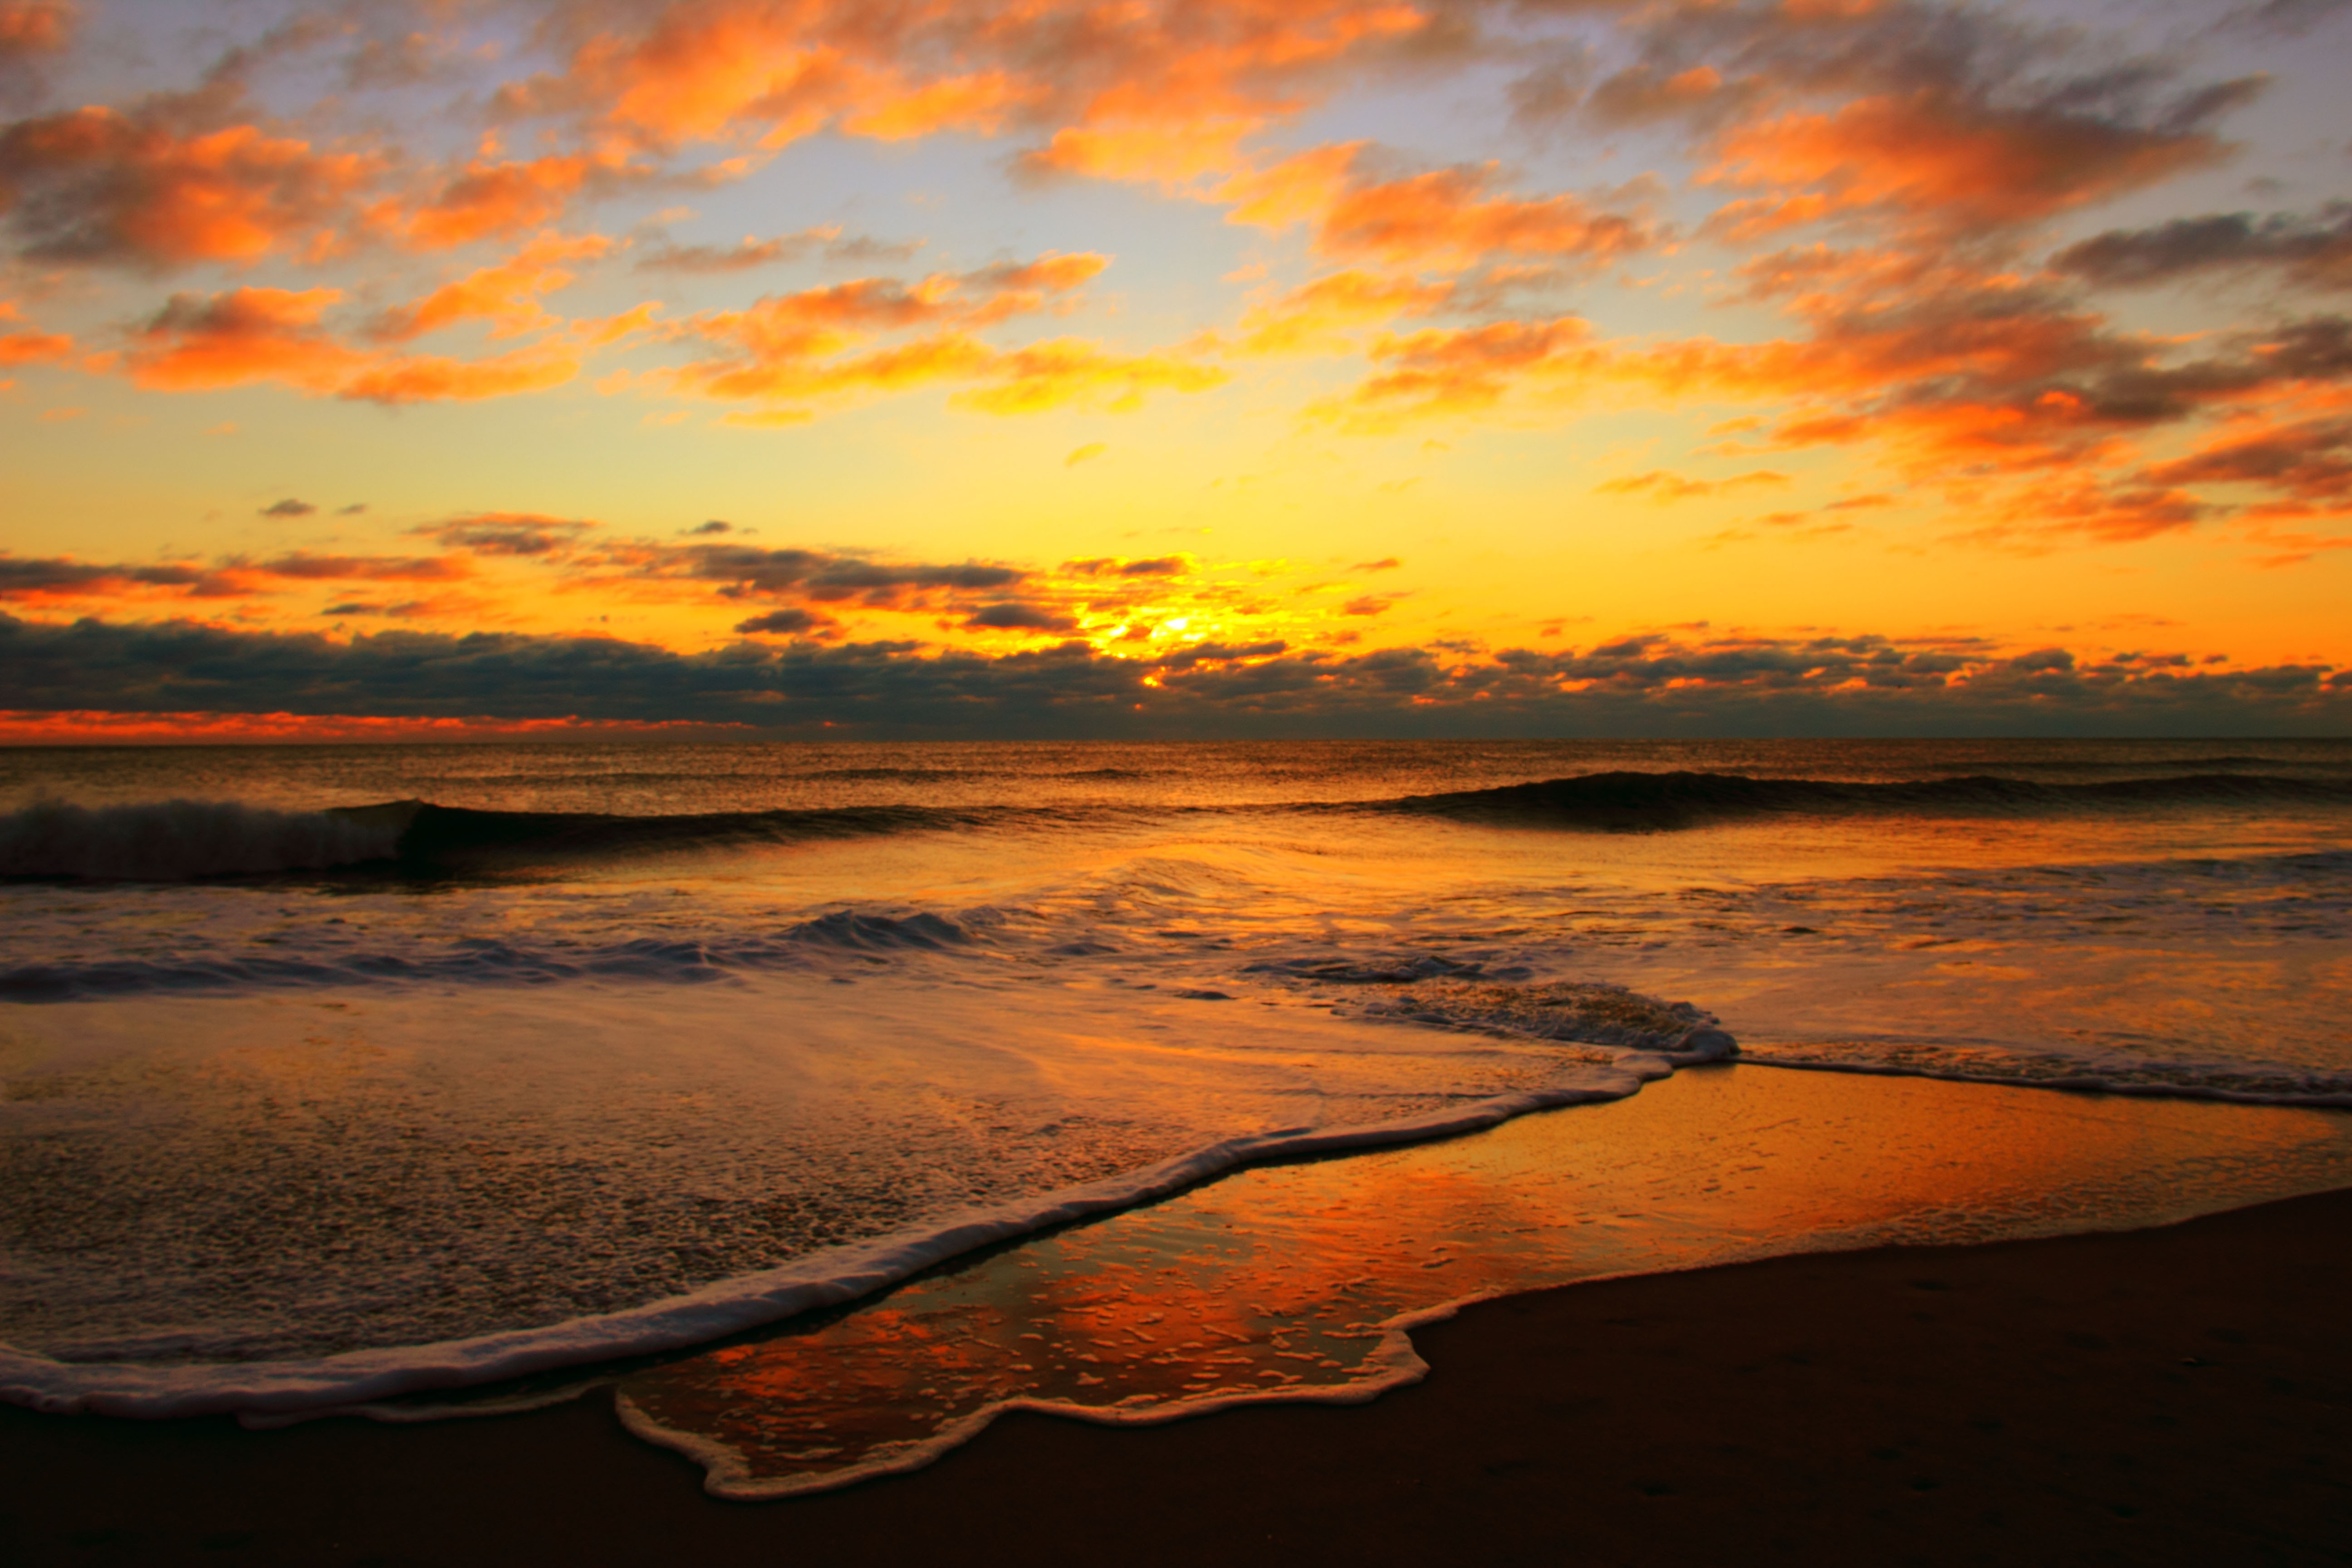
beach, sea, coast, water, nature, sand, ocean, horizon, cloud, sky, sun, sunrise, sunset, sunlight, morning, shore, wave, dawn, summer, vacation, travel, dusk, evening, surf, reflection, paradise, scenic, tropical, seascape, tourism, ocean wave, sunny, waves, sunrise sky, afterglow, sunrise landscape, beach sunset, sunset beach, sunrise beach, water wave, wave background, wind wave